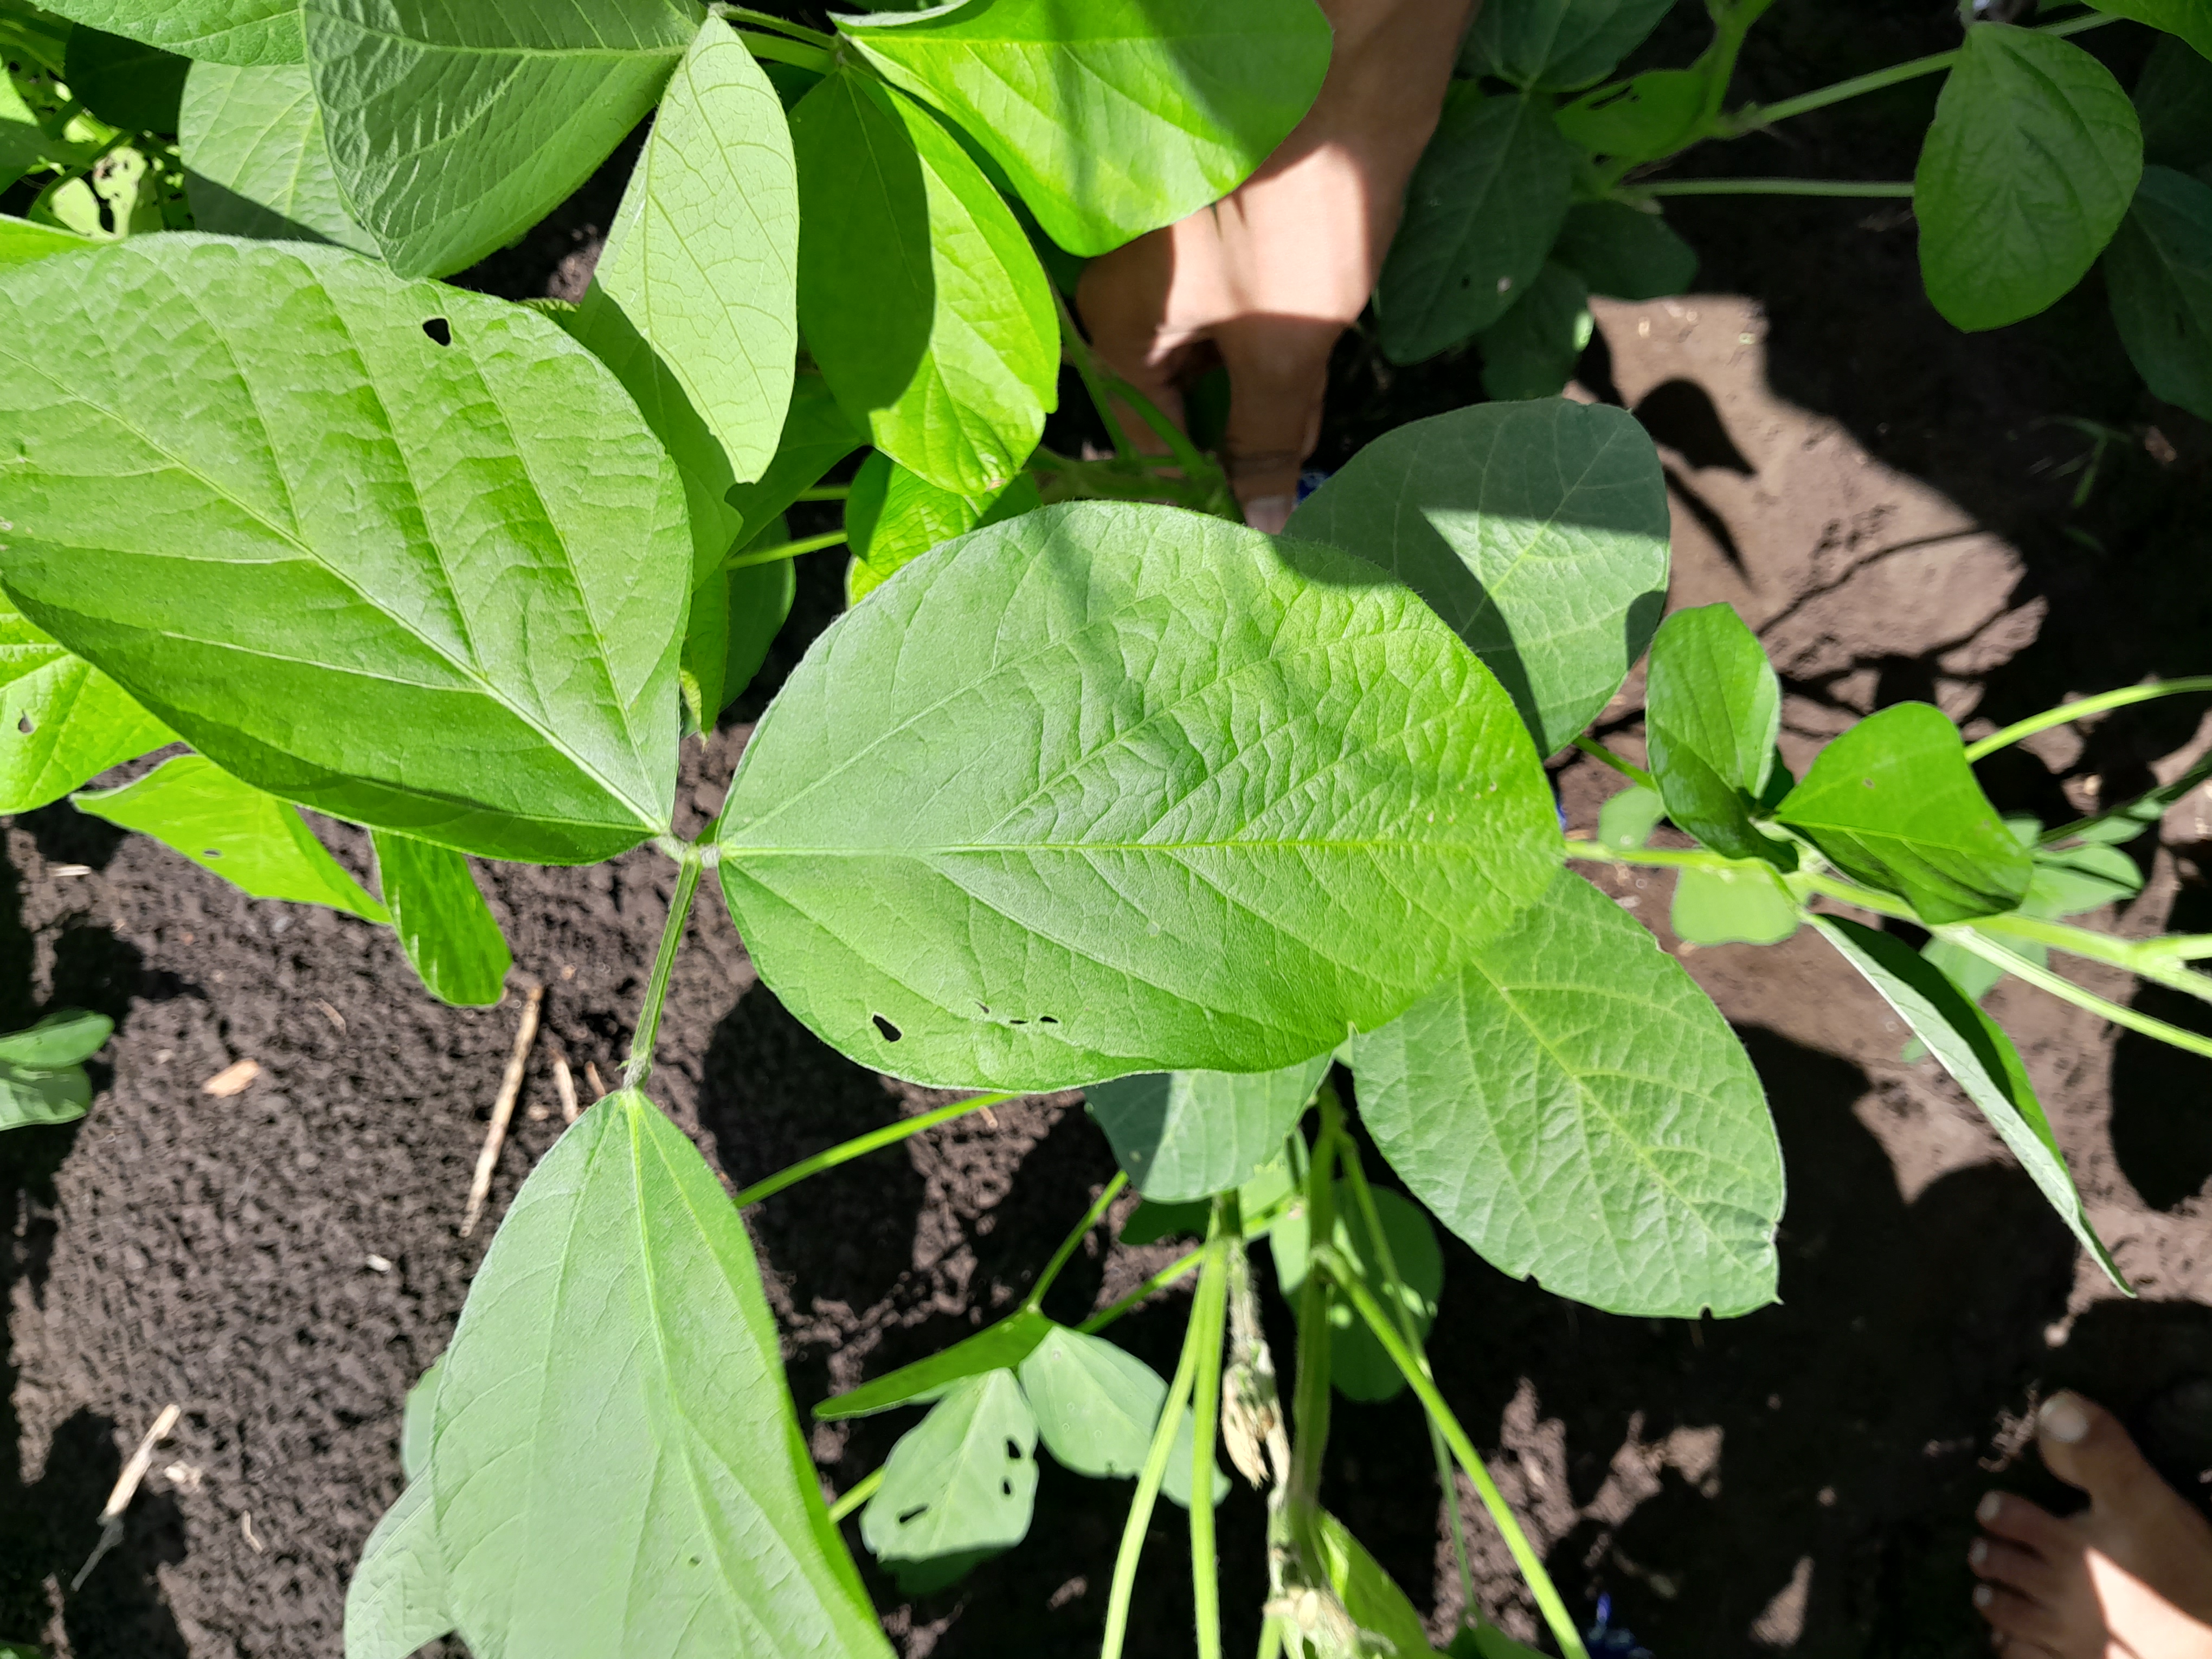
Label: Healthy